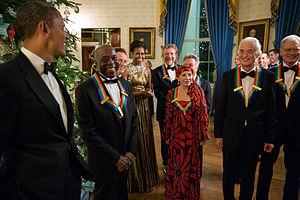
Dustin Hoffman est un acteur américain, né le 8 août 1937 à Los Angeles. Également producteur et réalisateur, il est notamment connu pour ses prestations d'antihéros versatiles et de personnages vulnérables.